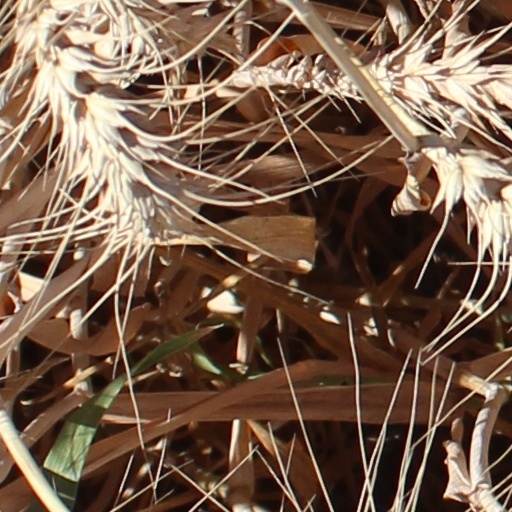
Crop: wheat